Richard Burchett

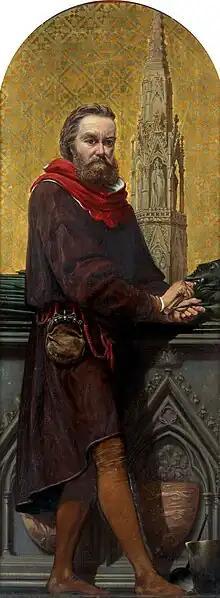
William Torrel (1291–1303), design for a mosaic in the Victoria and Albert Museum, now also on display there

Burchett exhibited five works, apparently all large history paintings, at the Royal Academy between 1847, including "The Death of Marmion", "famous in its day" according to Hugh Thomas) and 1873 ("The Making of the New Forest"). These are rather generously described as "in the Pre-Raphaelite style" by the DNB. He exhibited a work at the British Institution in 1855. His best-known work in this genre is "Sanctuary" (RA, 1867), the snappy modern title for "Edward IV Withheld by Ecclesiastics from Pursuing Lancastrian Fugitives into a Church", in the Guildhall Art Gallery, London, showing an incident after the Battle of Tewkesbury of 1471, during the Wars of the Roses.